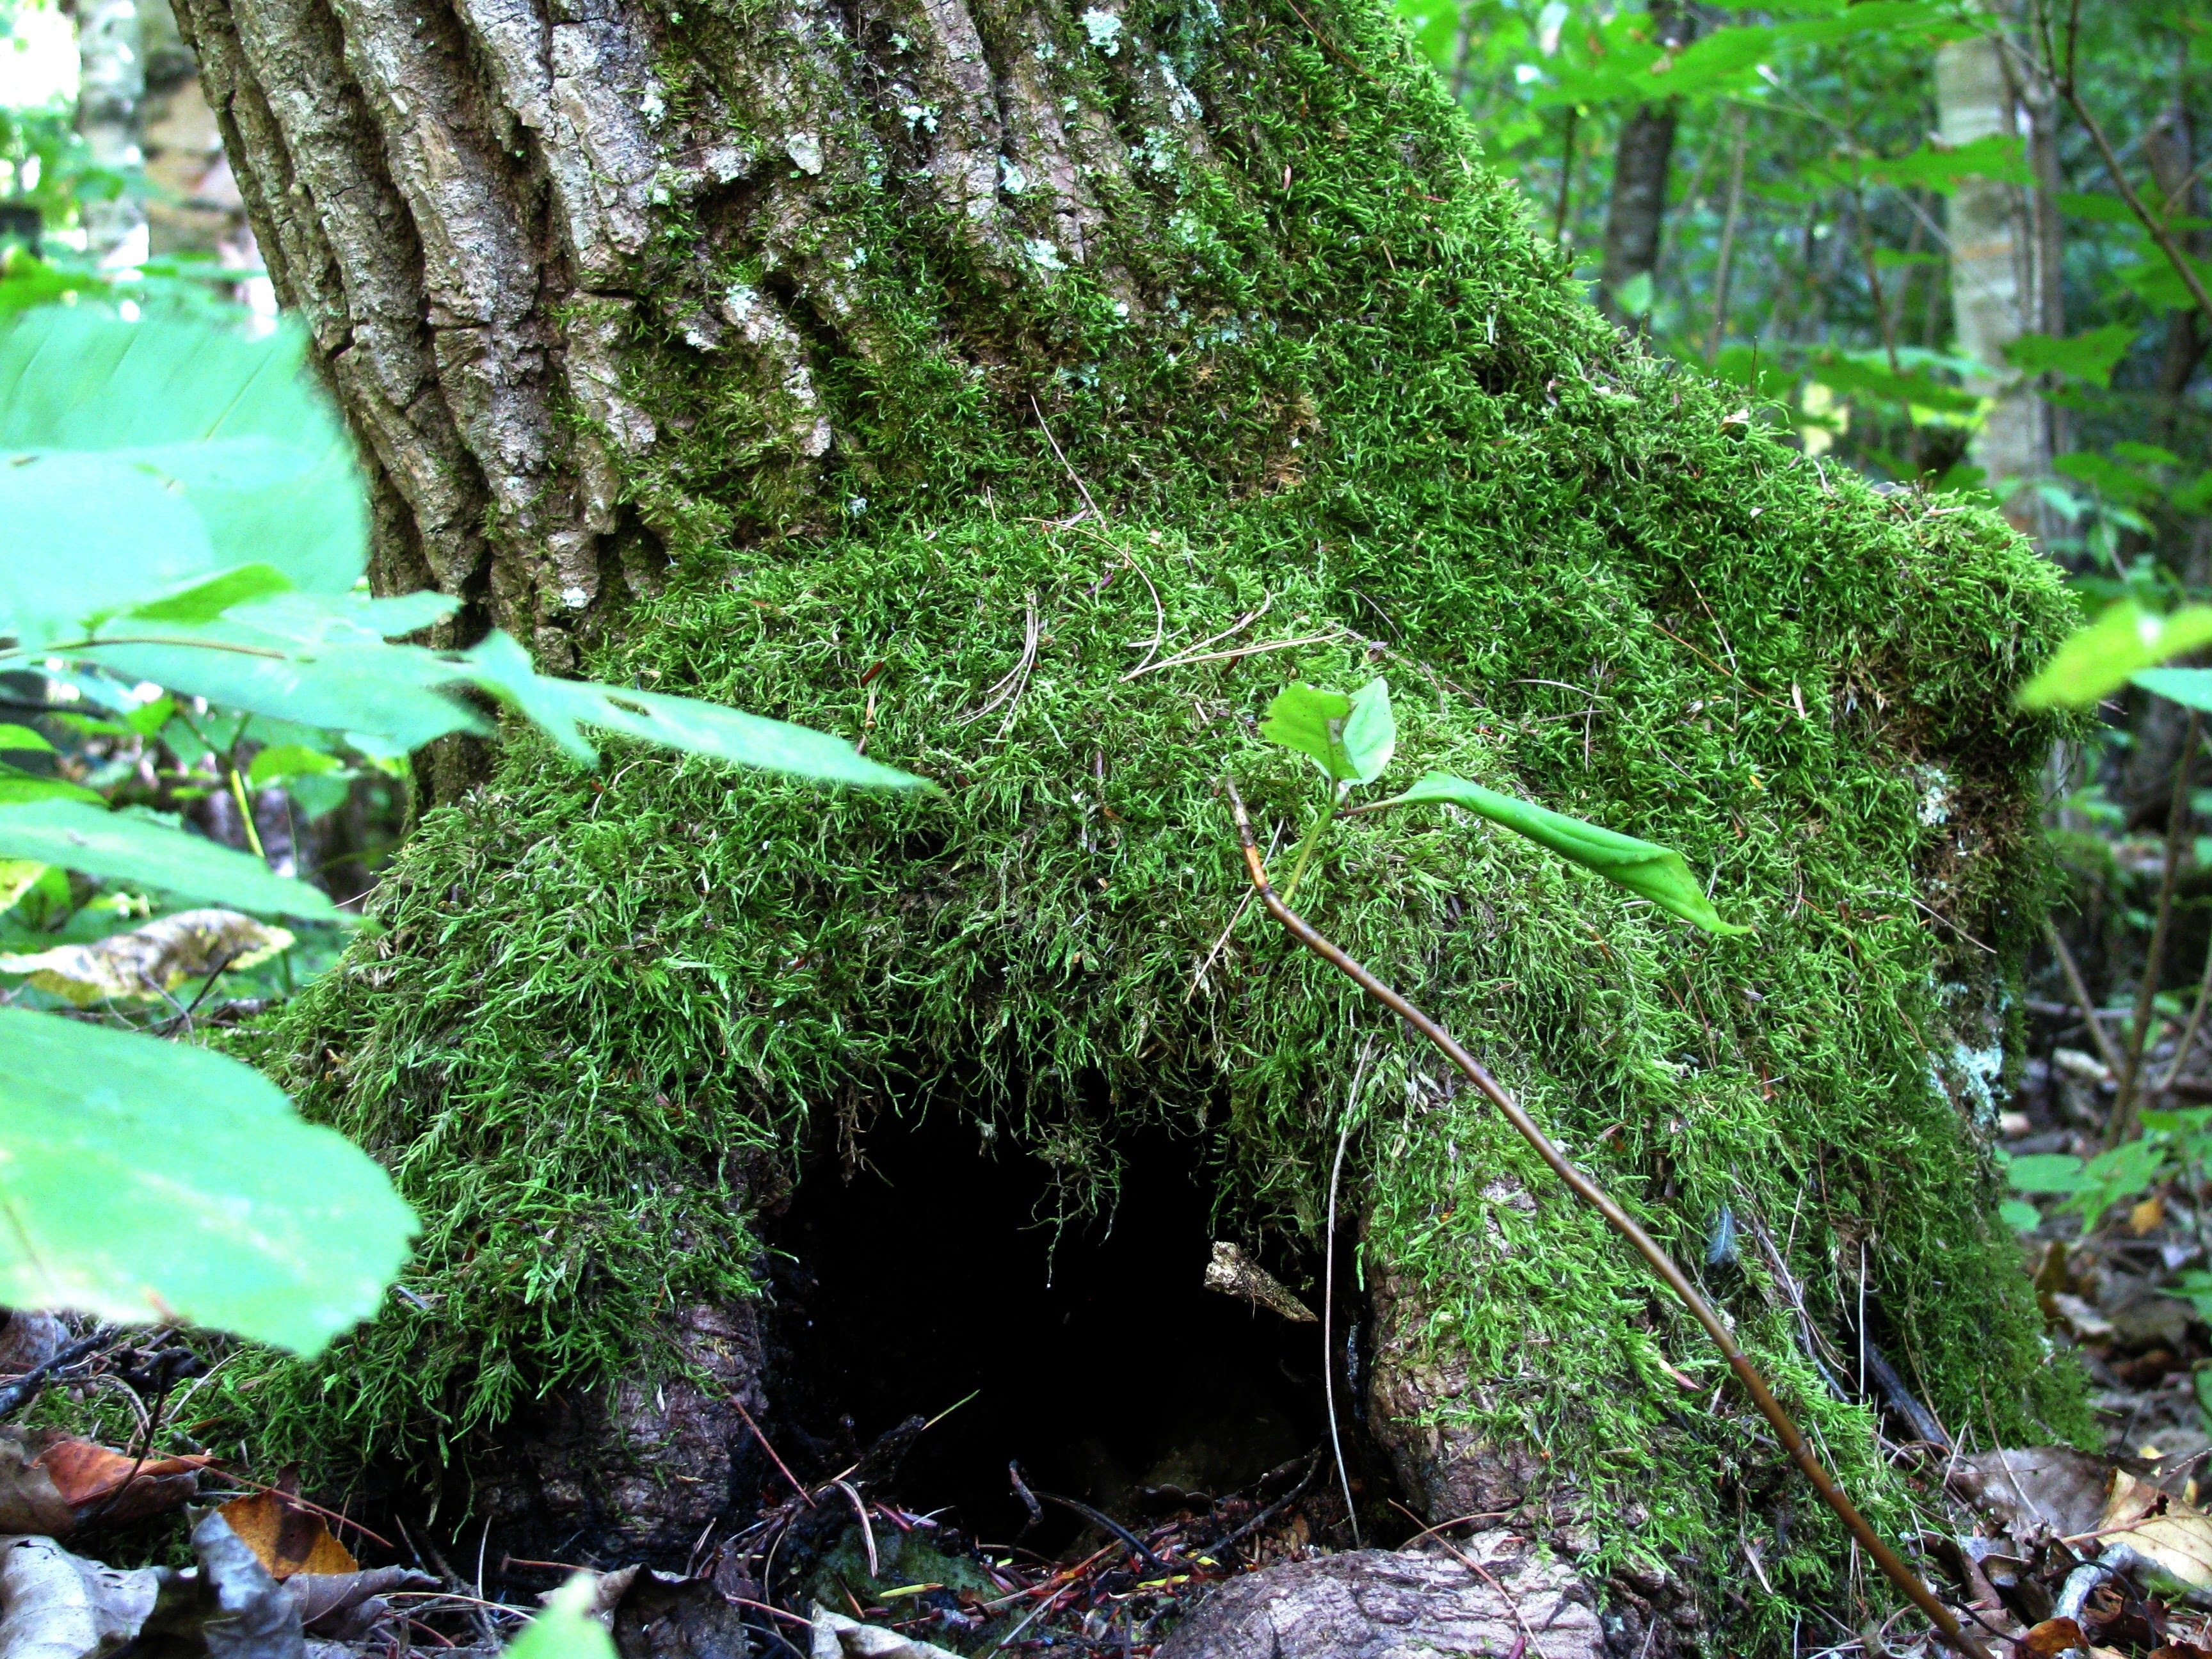
tree, forest, branch, plant, flower, trunk, moss, green, jungle, botany, flora, houseplant, spruce, shrub, rainforest, deciduous, woodland, habitat, ecosystem, old growth forest, natural environment, woody plant, land plant